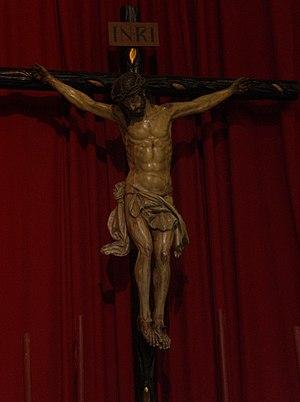
La Fraternité Sacramentelle du Pardon est une confrérie de pénitents de Huelva, en Espagne.